At the Five Spot

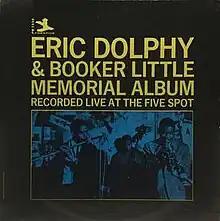
cover for Memorial Album

All three volumes were reissued, without alternate takes, as a triple LP under the title "The Great Concert of Eric Dolphy". Two other tracks, Mal Waldron's "Status Seeking" and Dolphy's solo rendition of Billie Holiday's "God Bless The Child", were released on the Dolphy compilation "Here and There". Dolphy and Little were backed by a rhythm section consisting of pianist Mal Waldron, bassist Richard Davis, and drummer Eddie Blackwell.